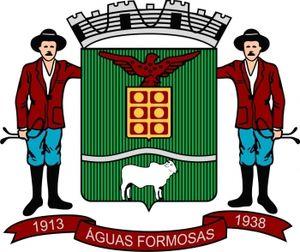
Águas Formosas est une municipalité brésilienne de l'État du Minas Gerais et la microrégion de Nanuque.